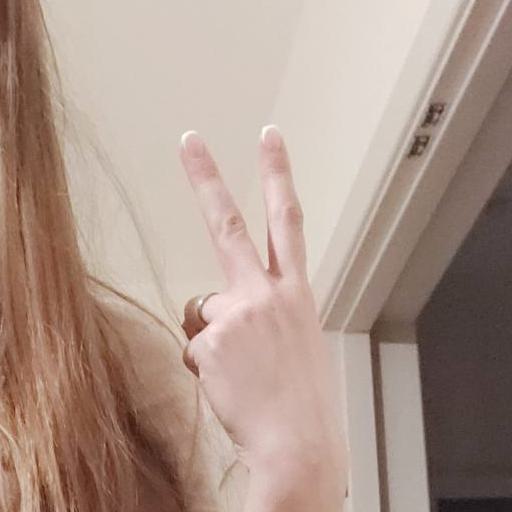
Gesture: peace_inverted